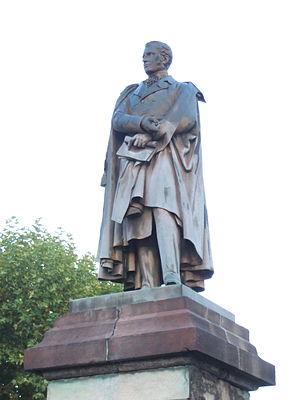
Decazeville, en occitan La Sala, est une ville du département français de l'Aveyron et de la nouvelle région Occitanie.